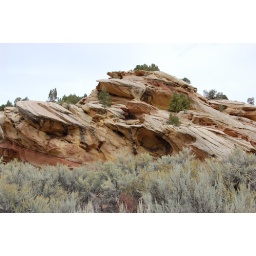
cool rock formation in no thoroughfare canyon